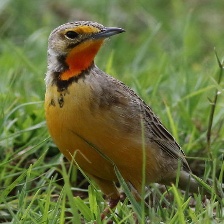
Species: CAPE LONGCLAW
Scientific name: MACRONYX CAPENSIS